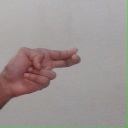
अक्षर: ह